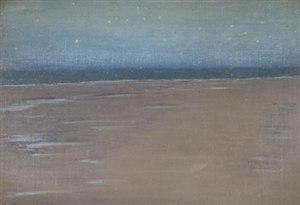
Marguerite Verboeckhoven, née à Schaerbeek le 14 juillet 1865 et décédée à Ixelles le 8 août 1949, est une artiste peintre belge renommée principalement comme peintre symbolique de marine.